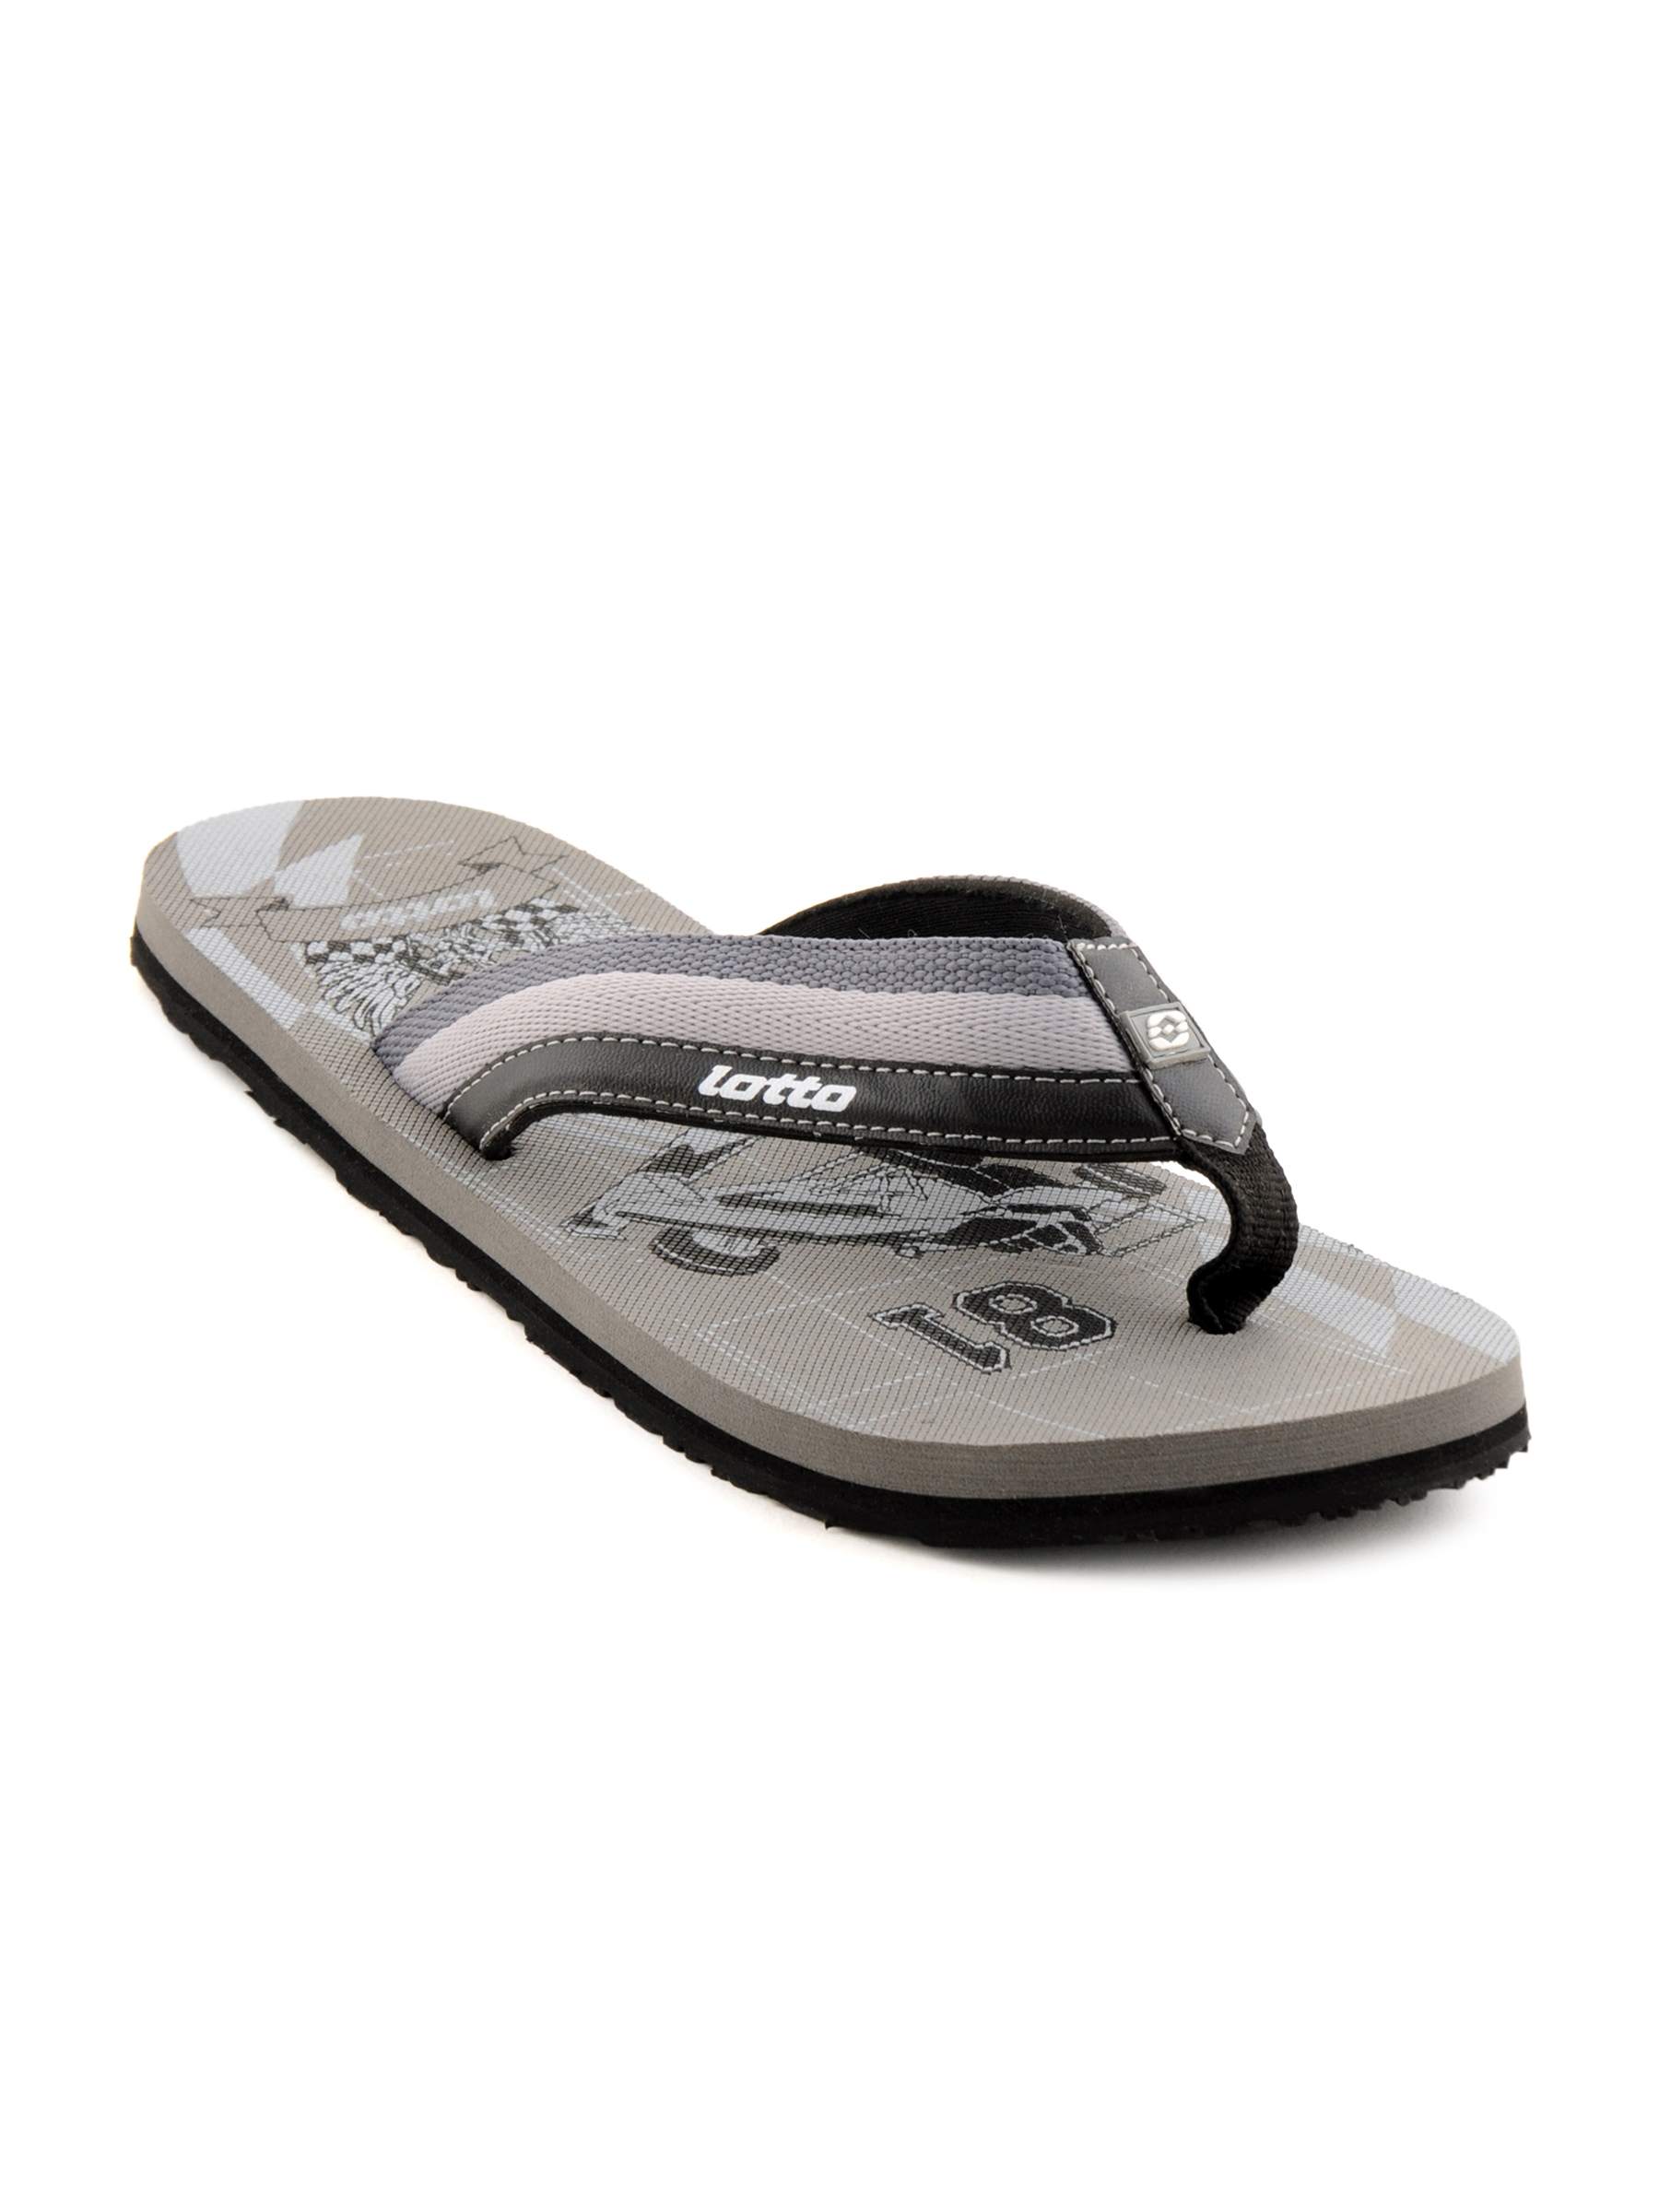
Lotto Men Racing Grey Slippers
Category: Footwear / Flip Flops / Flip Flops
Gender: Men
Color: Grey
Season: Fall 2011
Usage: Casual